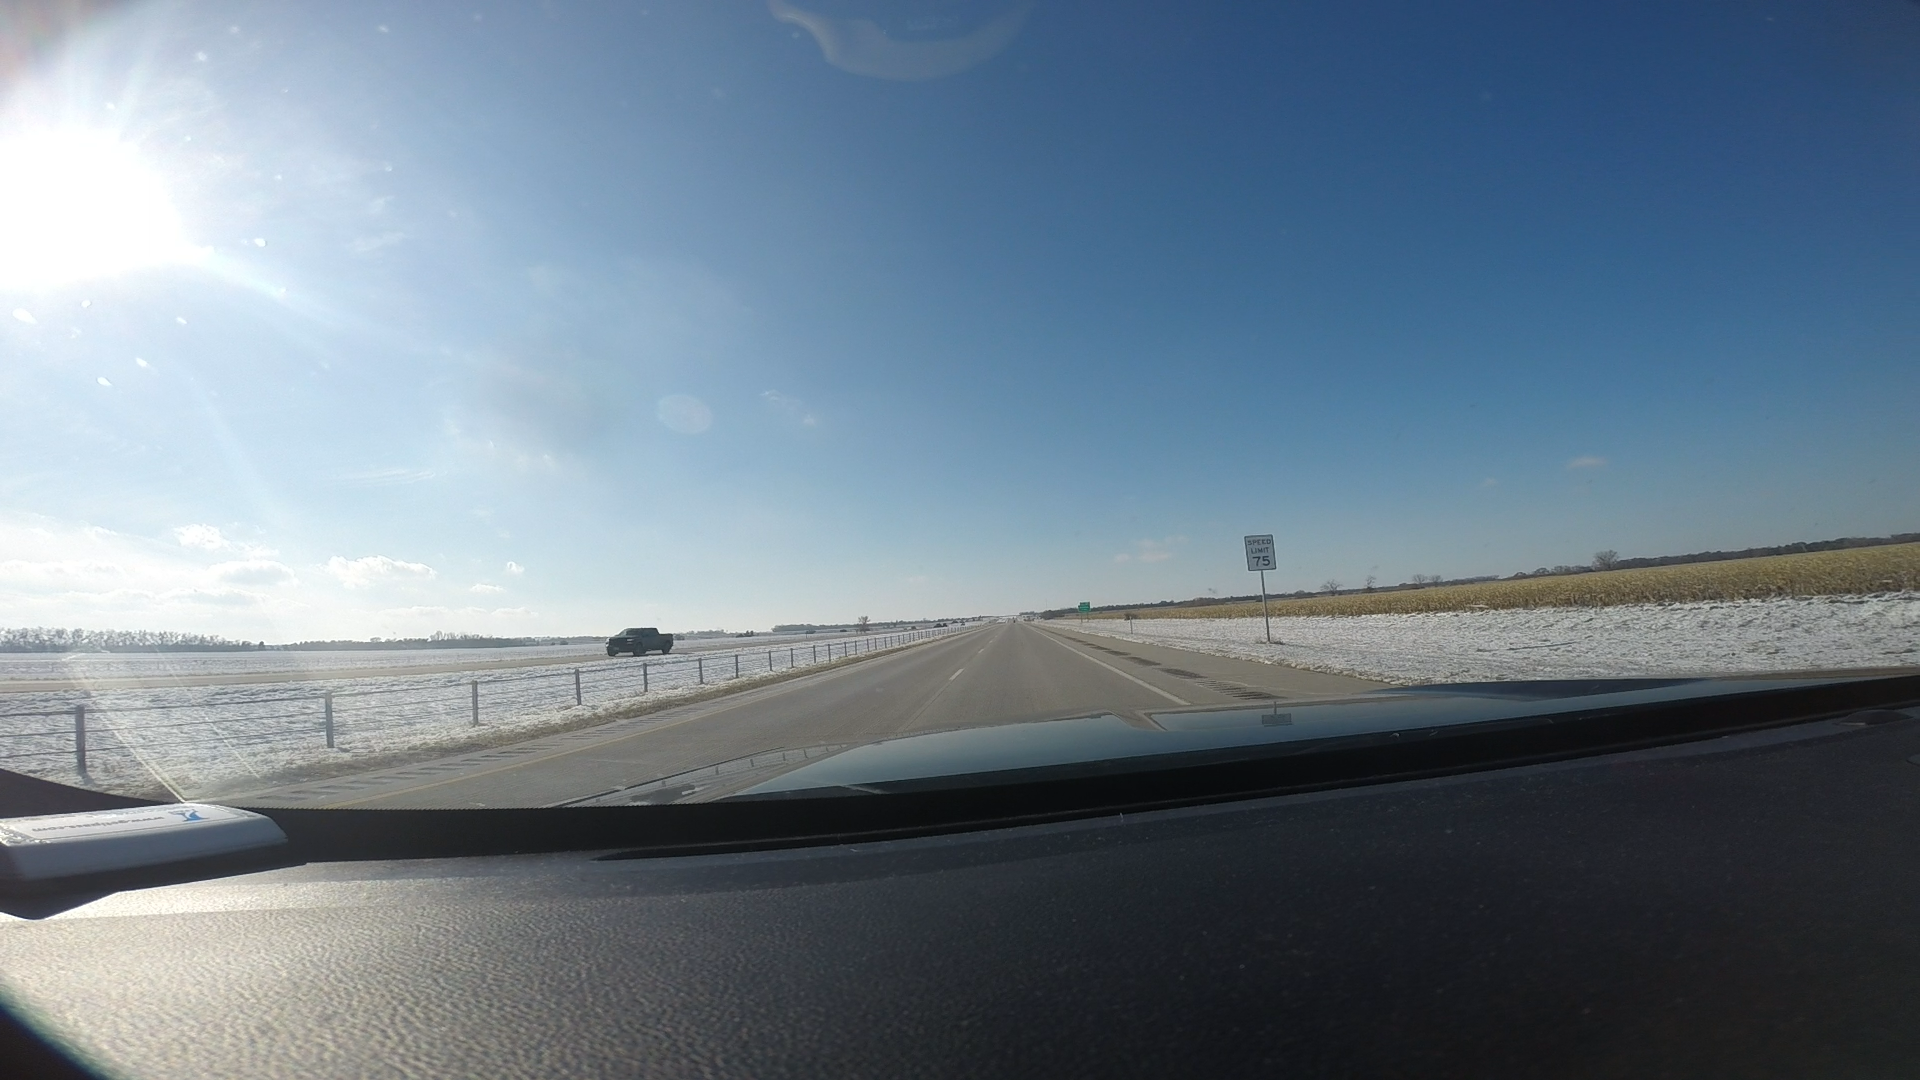
Speed limit sign label: mph75